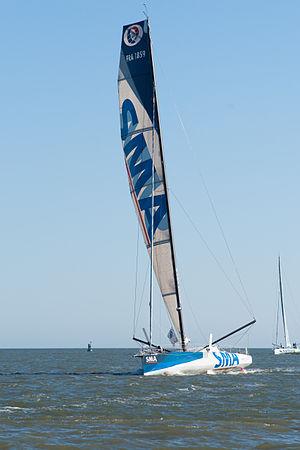
Record SNSM 2015 - SMA (avant le départ)
Macif est un monocoque conçu pour la course à la voile, il fait partie de la classe des 60 pieds IMOCA. Ses couleurs vertes et bleues sont celles du groupe Macif. Ce bateau est mis à l'eau le 16 août 2011 et baptisé le 18 septembre à La Rochelle. À sa barre, François Gabart a notamment remporté le Vendée Globe 2012-2013 puis la Route du Rhum 2014.
Paul Meilhat, né le 17 mai 1982, est un navigateur français. De 2015 à fin 2018, il est le skipper du 60 pieds IMOCA SMA.